Prehistory Museum, Echternach

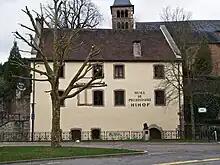
Musée de préhistoire, Echternach

The Prehistory Museum (Luxembourgish: "Musée fir Virgeschicht"; French: "Musée de la préhistoire") in Echternach, Luxembourg, houses a collection of prehistoric artefacts principally from Luxembourg, northern Europe and France testifying to the history of mankind for more than a million years. It is located in the 15th century Hihof building in the centre of the town.